Ernest Henry Wilson

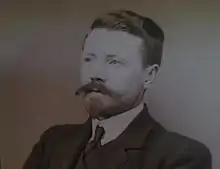

Ernest Henry "Chinese" Wilson (15 February 1876 – 15 October 1930), better known as E. H. Wilson, was a British plant collector and explorer who introduced a large range of about 2,000 Asian plant species to the West; some sixty bear his name.